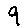
Label: 9